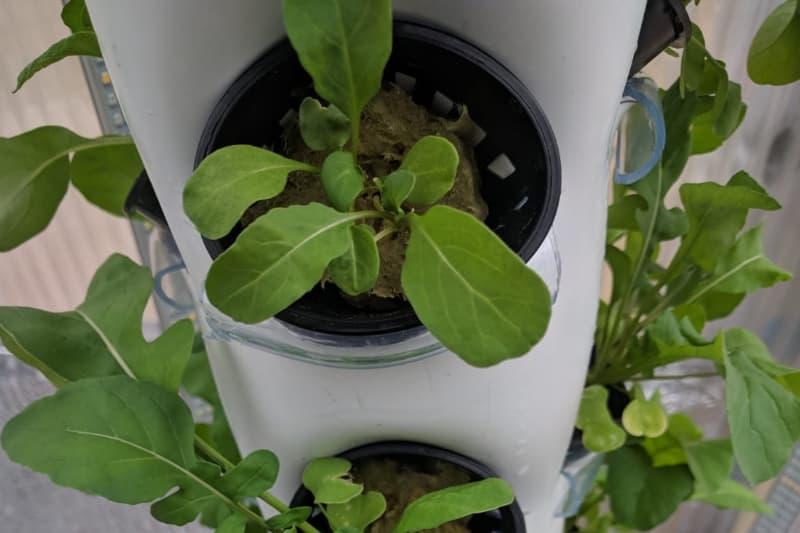
Mfumo huu wa ukulima ni wa haidroponiki, katika mfumo huu udongo au mchanga hautumiki kwa sababu maji inayotumika ni maji yenye virutubisho. Tunaona bomba ambalo lina rangi nyeupe. Mimea yenyewe imenawiri.